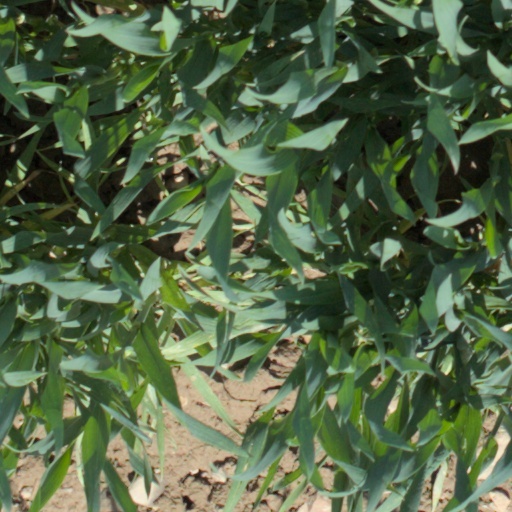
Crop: wheat